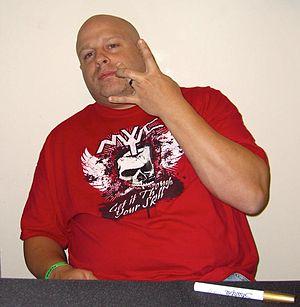
John Watson à Long Island, New York, plus connu sous le nom de Mikey Whipwreck, est un catcheur à la retraite qui a travaillé à la Extreme Championship Wrestling. Il entraîne des catcheurs à la New York Wrestling Connection. Durant sa carrière de catch, il est devenu World Heavyweight Champion après avoir remporté le titre ECW World Heavyweight Championship.